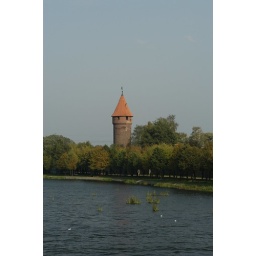
Castle tower over river